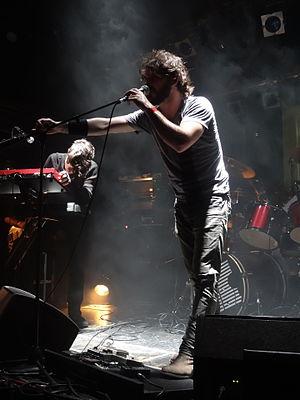
Chanteur d'Obsidian Kingdom lors de leur première partie du concert de Cult of Luna, à la salle Razzmatazz 3, Barcelone